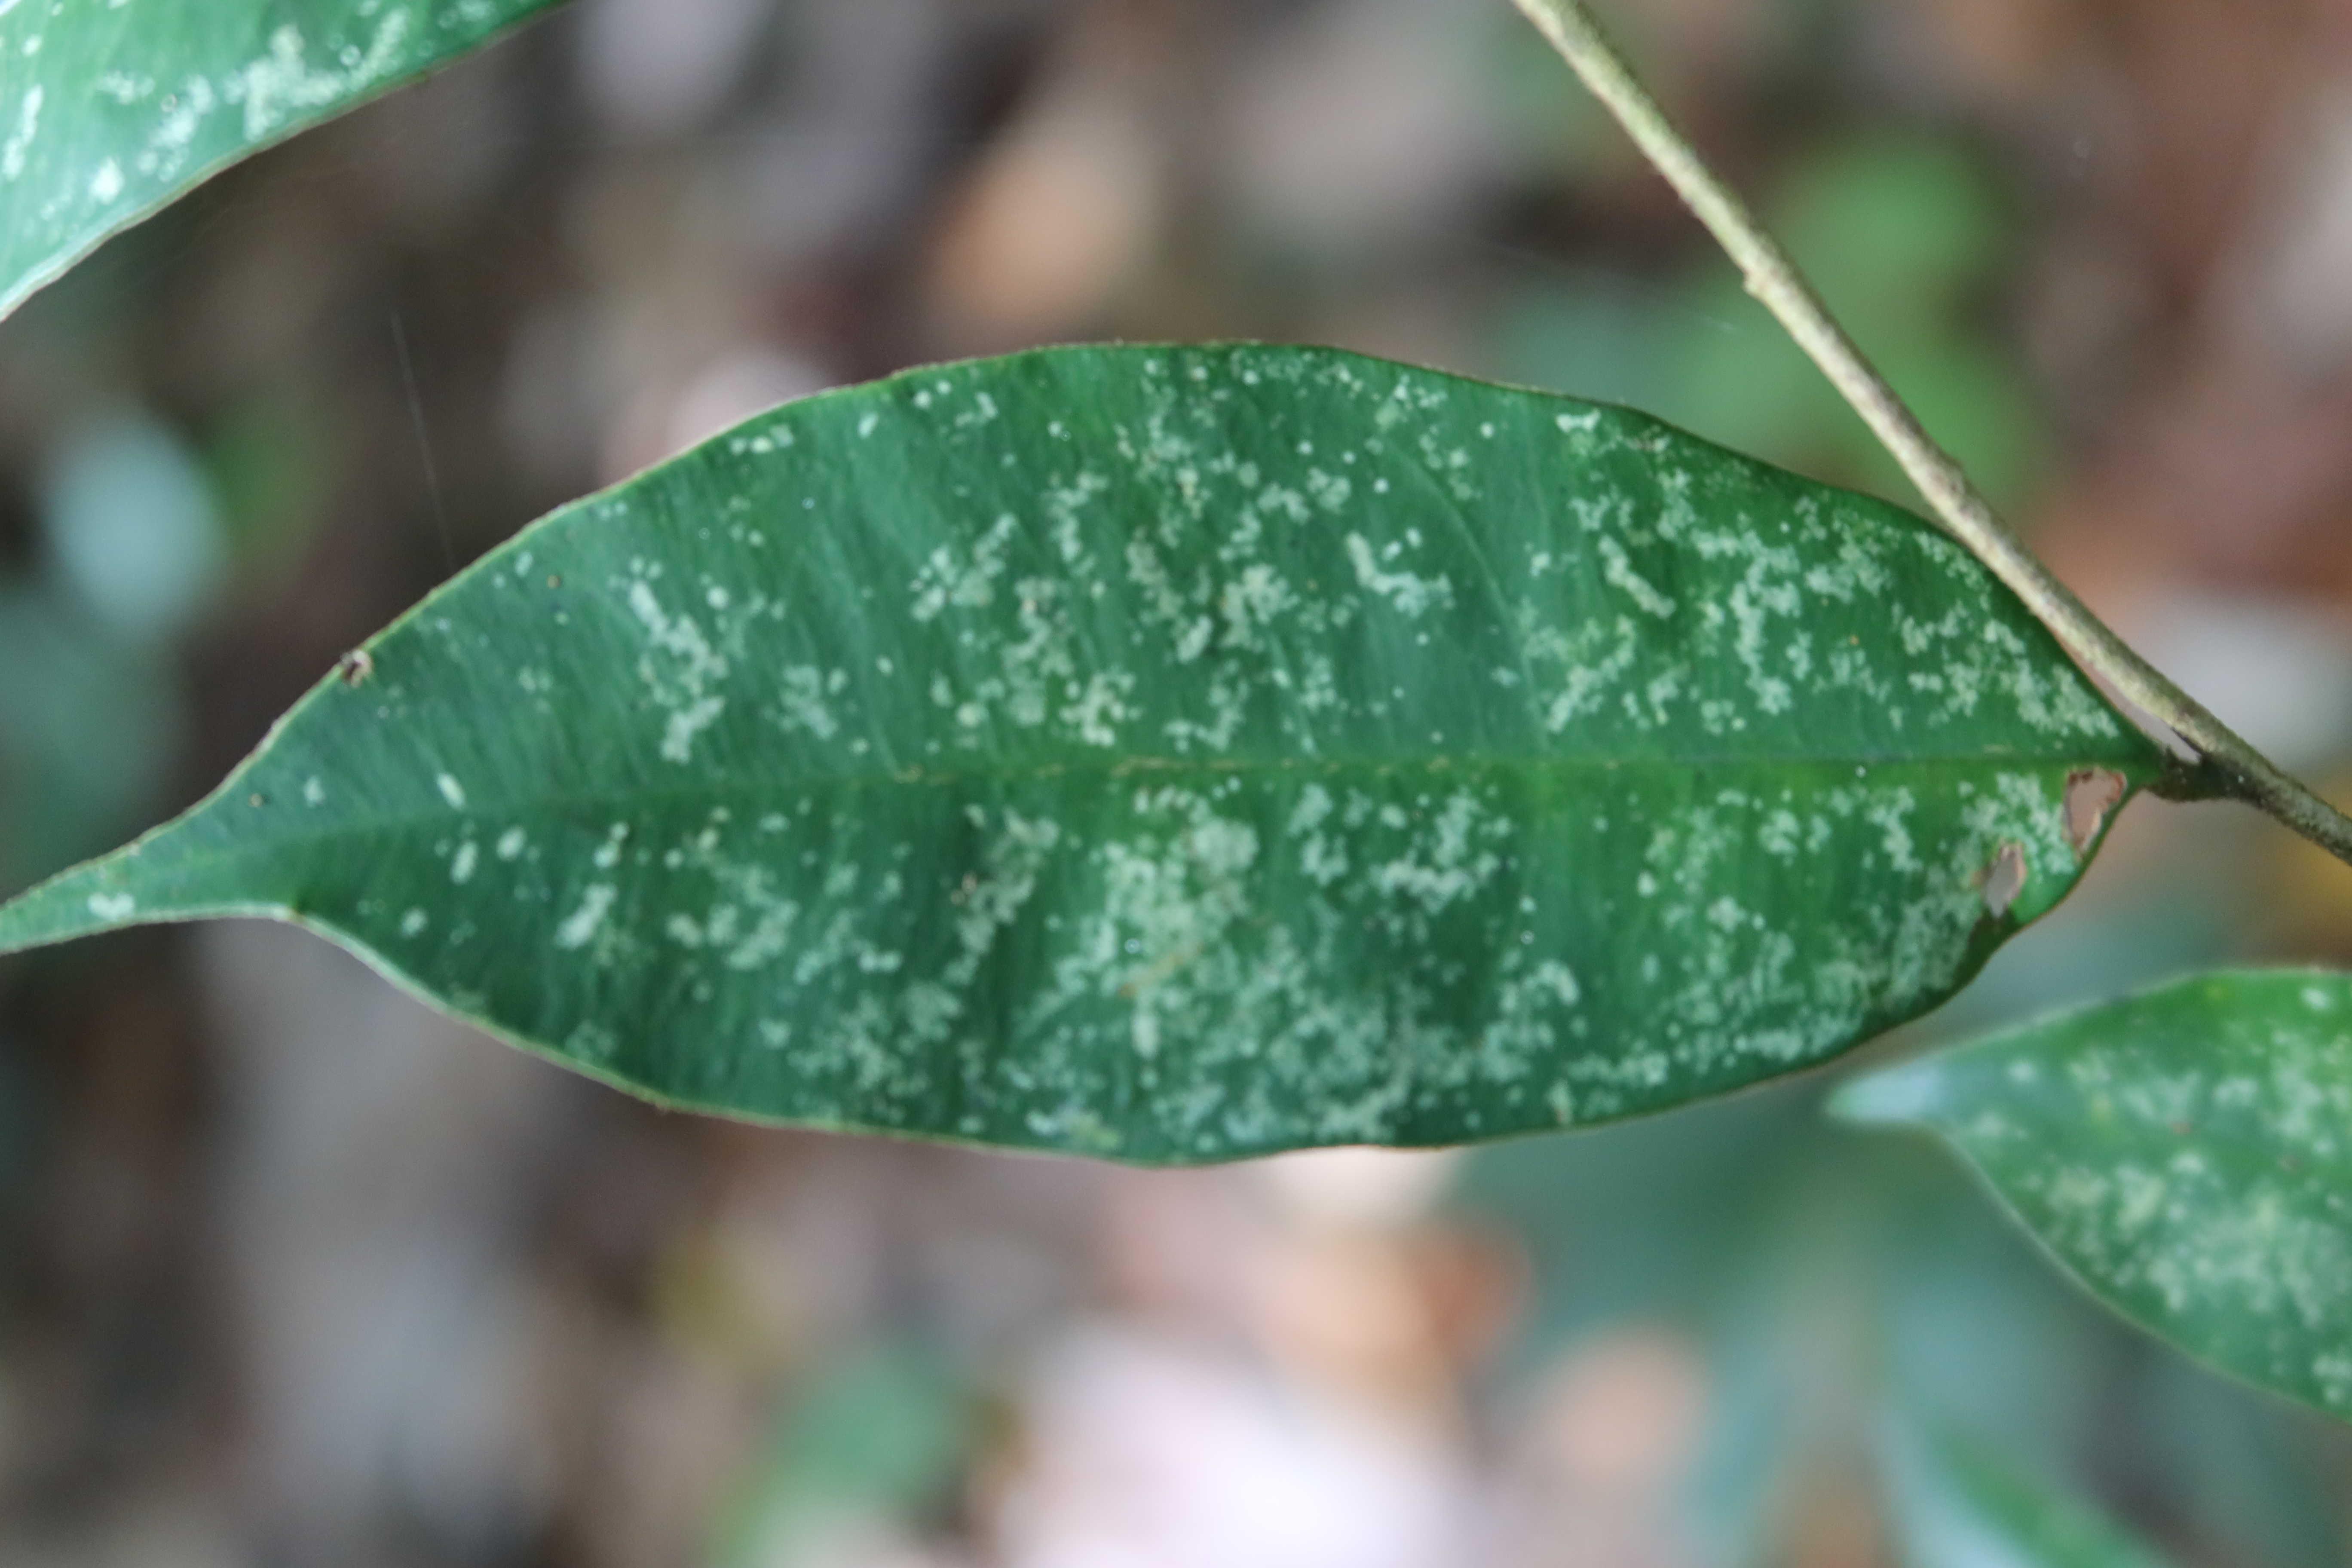
Label: Powdery mildew